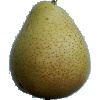
Label: pear_forelle